Alexander Korsakov

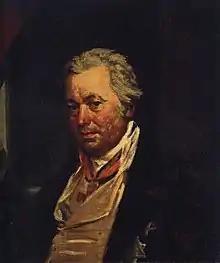
Portrait by Alexander Varnek

Alexander Mikhailovich Rimsky-Korsakov (August 24, 1753 – May 25, 1840) was a Russian general remembered as an unlucky assistant to Alexander Suvorov during his Swiss expedition of 1799–1800.